Ammonia

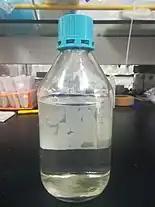
A standard laboratory solution of 28% ammonia

The US Occupational Safety and Health Administration (OSHA) has set a 15-minute exposure limit for gaseous ammonia of 35 ppm by volume in the environmental air and an 8-hour exposure limit of 25 ppm by volume. The National Institute for Occupational Safety and Health (NIOSH) recently reduced the IDLH (Immediately Dangerous to Life or Health, the level to which a healthy worker can be exposed for 30 minutes without suffering irreversible health effects) from 500 to 300 ppm based on recent more conservative interpretations of original research in 1943. Other organisations have varying exposure levels. US Navy Standards [U.S. Bureau of Ships 1962] maximum allowable concentrations (MACs): for continuous exposure (60 days) is 25 ppm; for exposure of 1 hour is 400 ppm.